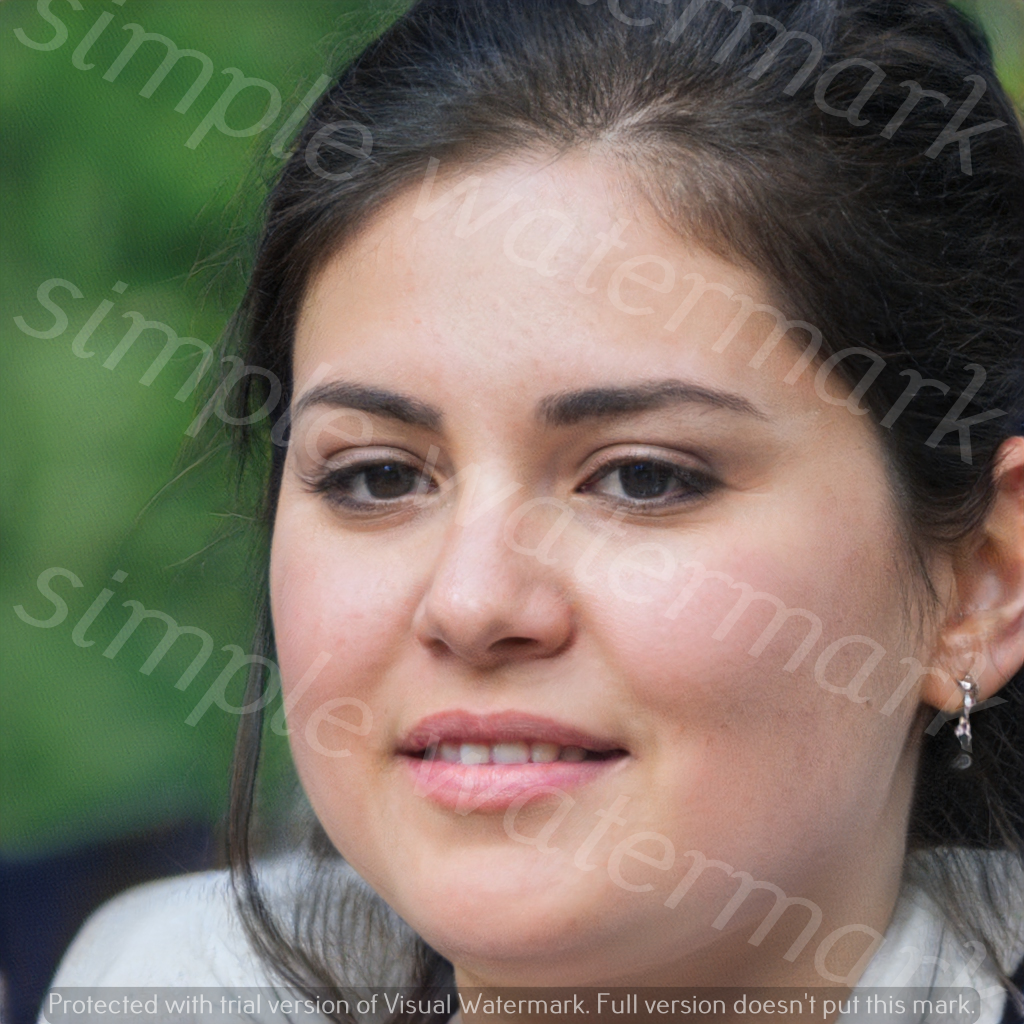
Label: Watermark